Lottenborg

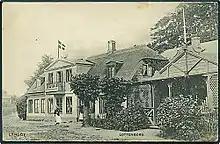
Lottenborg

The house is located at the site of a former boom gate across the old road from Lyngby Kongevej to Frederiksdal and belonged to the gatekeeper ("vangemanden"). The village of Virum's pastures began at the site and the gate was to keep cattle from passing onto the main road. The house was known as Vangehuset or ”"Hop-ind" ("Stop-By" and the gatekeeper worked at Sorgenfri Palace. It was the residence of Frederick, Hereditary Prince of Denmark and Princess Sophie Frederikke. The gatekeeper's house was renamed Lottenborg after their daughter, Charlotte, who was born in 1789. Her older brother, Frederik Christian, was the later Christian VIII. In 1810, Princess Charlotte married Prince William of Hesse-Kassel. Their daughter, Louise, married Prince Christian of Glücksburg who as Christian IX became the first Danish king from the House of Glücksburg in 1851.